Ponsonby Peacocke

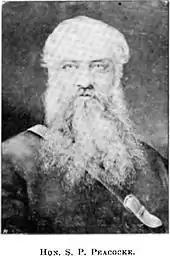
Stephen Ponsonby Peacocke in New Zealand c. 1870

After a period in Madeira, the Peacockes immigrated to New Zealand from England in 1858 and founded a strong and continuing lineage in New Zealand and Australia. After a short stay in the province of Canterbury they moved to Auckland in 1859. By 1860, Peacocke had bought some land near the Pensioner Settlement of Howick, East Tāmaki, and remained settled there for the rest of his life. In 1860–1861 he was on the Auckland jury list as a retired field officer living at East Tāmaki.